Potomac River

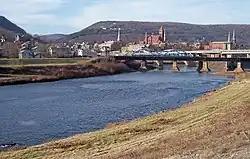
The North Branch between Cumberland, Maryland, and Ridgeley, West Virginia, in 2007

The source of the North Branch Potomac River is at the Fairfax Stone located at the junction of Grant, Tucker and Preston counties in West Virginia. From the Fairfax Stone, the North Branch Potomac River flows to the man-made Jennings Randolph Lake, an impoundment designed for flood control and emergency water supply. Below the dam, the North Branch cuts a serpentine path through the eastern Allegheny Mountains. First, it flows northeast by the communities of Bloomington, Luke, and Westernport in Maryland and then on by Keyser, West Virginia to Cumberland, Maryland. At Cumberland, the river turns southeast. downstream from its source, the North Branch is joined by the South Branch between Green Spring and South Branch Depot, West Virginia from whence it flows past Hancock, Maryland and turns southeast once more on its way toward Washington, D.C., and the Chesapeake Bay.